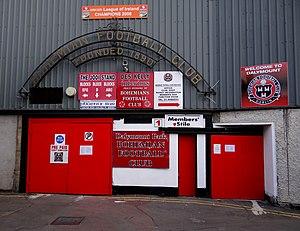
Dalymount Park est un stade de football situé à Dublin. Son club résident est le Bohemians FC depuis le début du XXᵉ siècle.